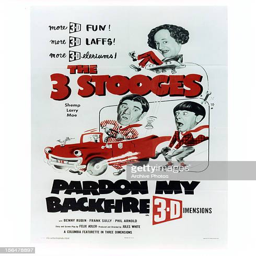
musical artist on a film poster